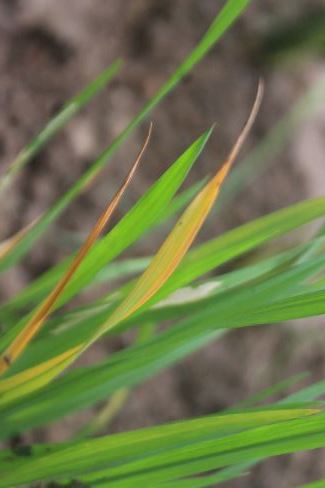
Disease: Tungro